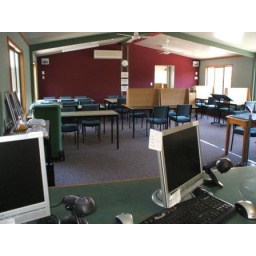
The Reserve Collection, photocopiers, auto loader machine and catalogue terminals are also located in this space.